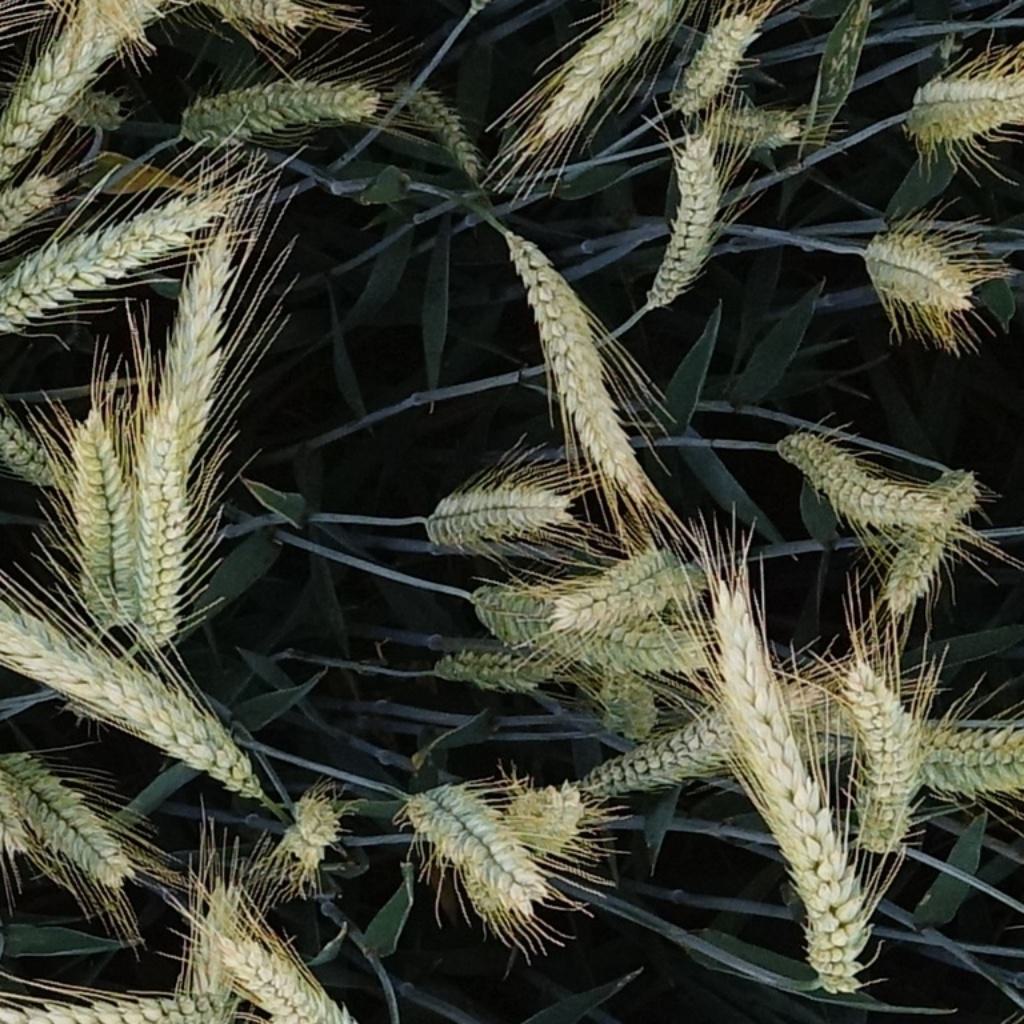
Country: France
Location: VLB
Wheat development stage: Filling